Spiritual Assembly

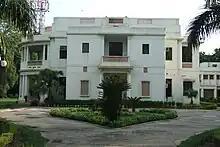
Baháʼí House, New Delhi.

In the same March 5, 1922 letter to the Baháʼís of the world that called for the election of local Spiritual Assemblies, Shoghi Effendi called on them to “indirectly” elect National Spiritual Assemblies. He also enumerated committees that a National Spiritual Assembly should have in order to carry out its responsibilities. “Indirect” election referred to the process, mentioned in the Will and Testament of ʻAbdu'l-Bahá, of the Baháʼís electing one or more delegates from each locality, who would represent them at a national convention and would vote for the nine members of the National Spiritual Assembly. The 1928 issue of "The Baháʼí World" listed nine National Spiritual Assemblies: Persia (Iran); the United States and Canada; Germany; Great Britain and Ireland; India and Burma; Egypt; Turkistan; Caucasus; and Iraq. Of these, the Iranian body was still the “Central Spiritual Assembly” in Tehran, elected by the Baháʼís of that community; it was not until 1934 that a national Baháʼí membership list could be drawn up that allowed the election of delegates and convening of a fully representative national convention. It is possible that the Turkistan and Caucasus bodies were preliminary as well. By 1953 the number of National Spiritual Assemblies worldwide had increased to 12; in 1963, 56; by 1968, 81, by 1988, 148; by 2001, 182.